Tydecho

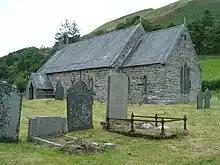
St Tydecho Church, Llanymawddwy

The life of Saint Padarn described Tydecho as one of the saints who came to Wales from Armorica. There are questions as to whether this place was Brittany or an area in southeast Wales which is known for its saints. Tydecho was the son of Amwn Ddu (himself son of Emyr Llydaw) and a cousin of Saint Cadfan, with whom he travelled Wales.